Paralakhemundi

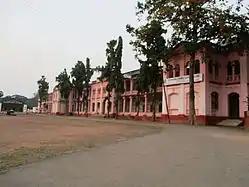
SKCG College

There are several primary, upper primary and high schools in the town. Some of the prominent schools are MRBH, MRGH, Mahendra Giri High School, Gandhi School, Apanna Paricha School, Goura Chandra School. Some of the prominent private schools are the Saraswati Sishu Mandir, Sri Arabinda Purnanga Sikhya Kendra, Priyadarshini Convent School, Sri Satya Sai School. The town also has a Jawahar Navodaya Vidyalaya and a Kendriya Vidyalaya set-up by the ministry of HRD, Central Union Government.